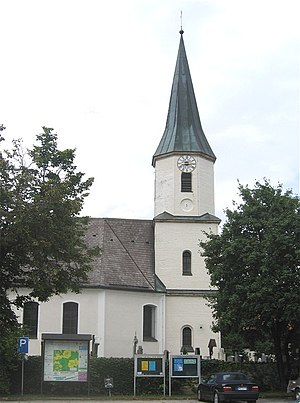
Brunnthal
St. Nikolauskirken i Brunnthal
Brunnthal er en kommune i Landkreis München, i den tyske delstat Bayern. Den ligger på sletten Münchner Schotterebene, syd for delstatshovedstaden München.